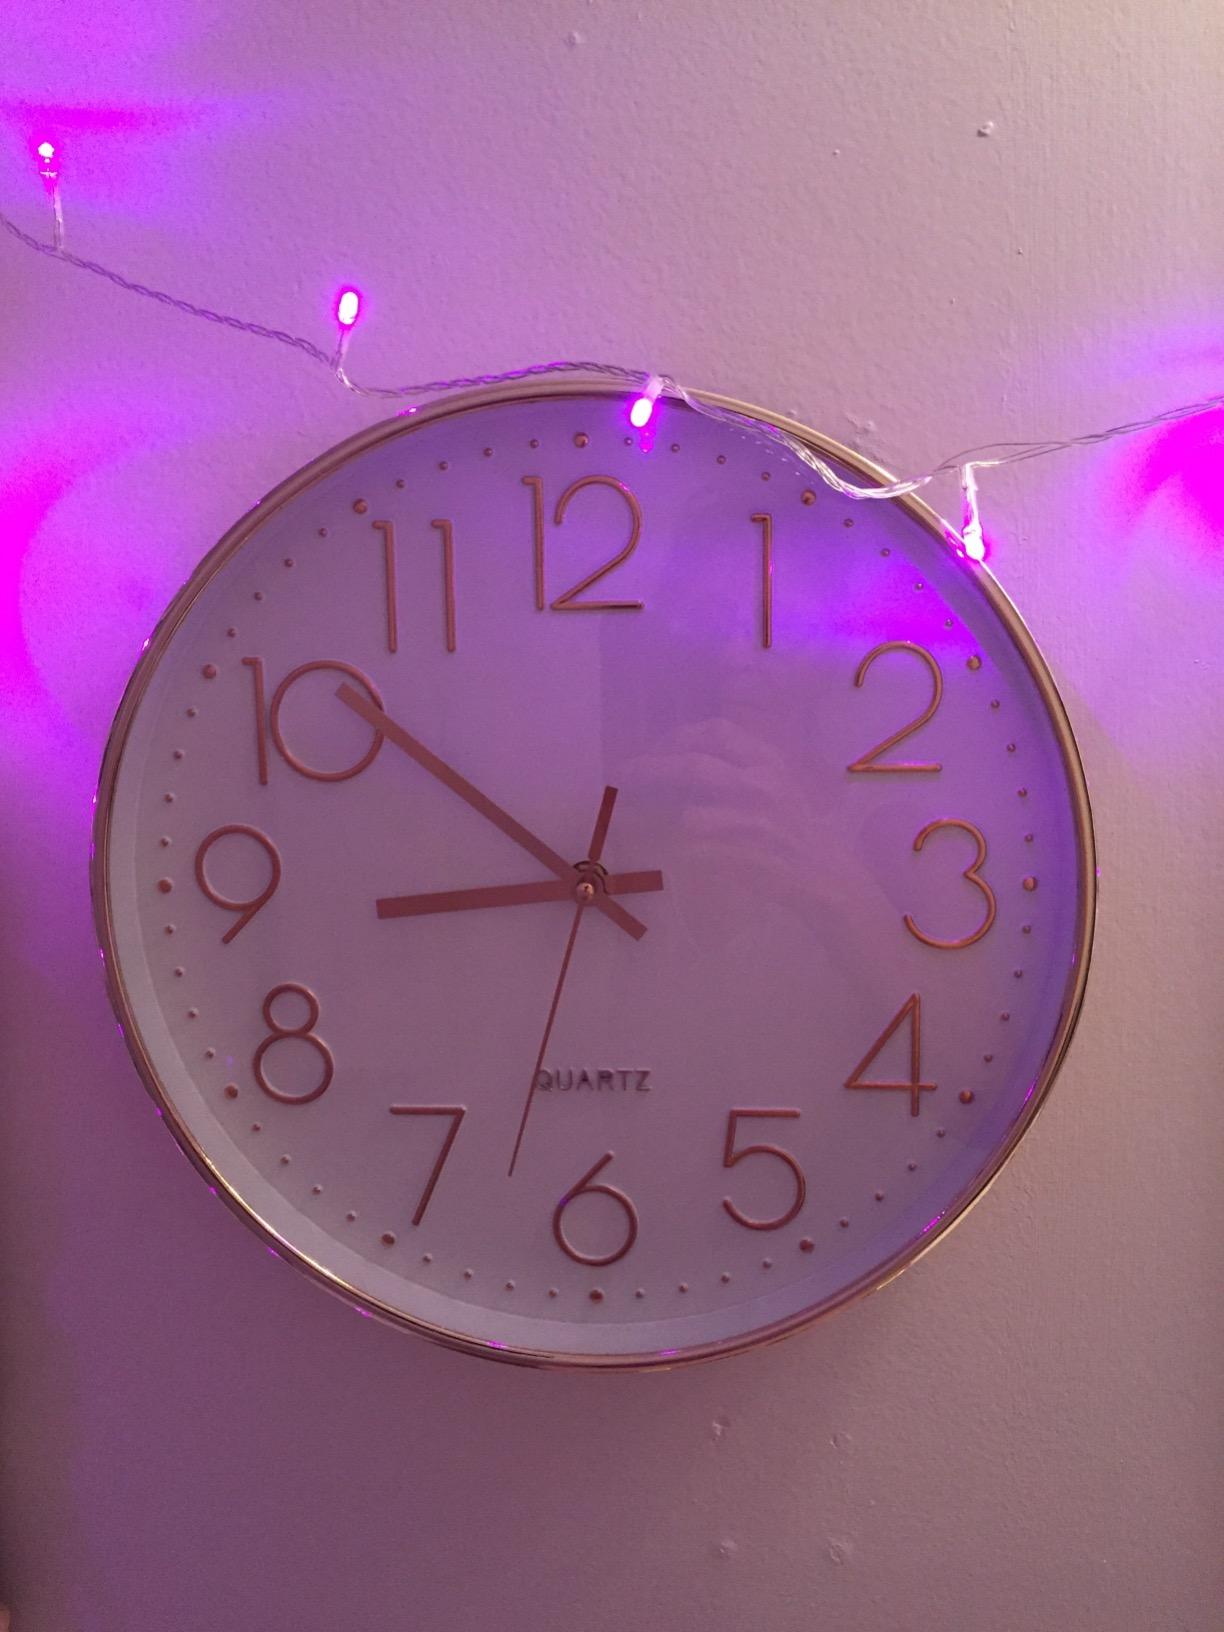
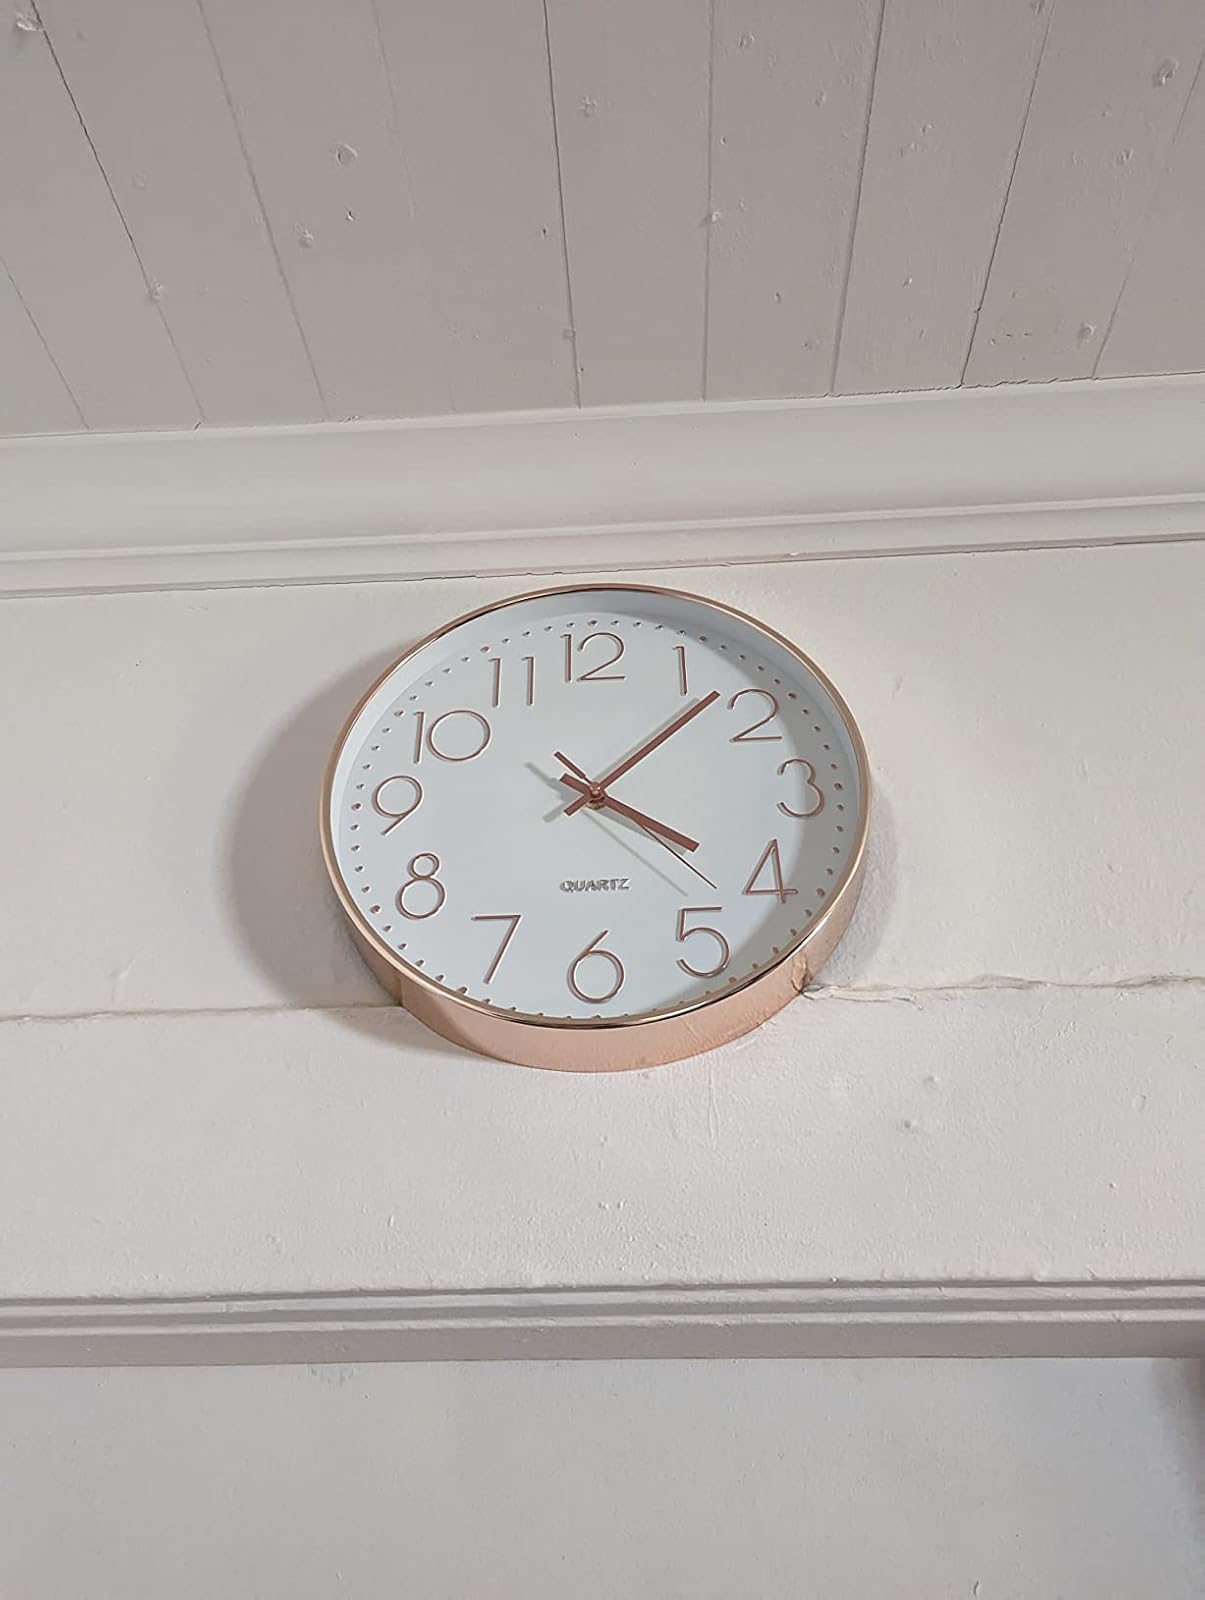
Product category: clock
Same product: yes